Béla Tarr

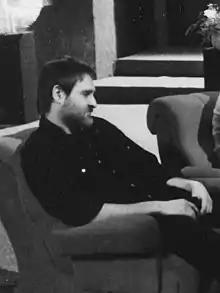
Béla Tarr in 1983

Tarr began to realize his interest in film making at the age of 16 by making amateur films and later working as a caretaker at a national House for Culture and Recreation. Most of his amateur works were documentaries, mostly about the life of workers or poor people in urban Hungary. His amateur work brought him to the attention of the Béla Balázs Studios (named in honor of the Hungarian cinema theorist) which helped fund Tarr's 1977 feature debut, "Családi tűzfészek (Family Nest)", which Tarr began filming at age 22. He shot the film with little budget and using non-professional actors in six days. The film was faithful to the "Budapest school" or "documentarist" style popular at the time within Béla Balázs Studios, maintaining absolute social realism on screen. Critics found the film to suggest the influence of the American director John Cassavetes, although Tarr denied having seen any of Cassavetes's films prior to shooting "Családi tűzfészek (Family Nest)", which was released in 1979.